NGC 1931

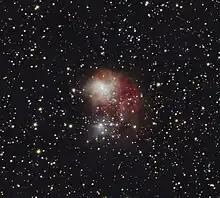
NGC 1931

NGC 1931 is a reflection and emission nebula and around a young star cluster in the constellation Auriga. The nebula shares similarities to the Orion Nebula as it is a mixed emission-reflection nebula that also contains a small Trapezium of hot young stars. At around 2 million years of age, most of the ongoing star formation in the star cluster is hidden away in the nebula. It is believed that the main ionizing source for the dusty molecular cloud is a single, hot "B"-type star. The distance from Earth is estimated at 7500 light years.